Economic history of Latin America

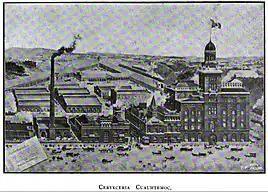
Cervecería Cuauhtemoc, beer brewery in Mexico, 1890

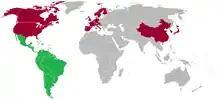
Current IDB Borrowing members in green, non-borrowing members in red

The outbreak of World War I in 1914 disrupted British and other European investment in Latin America, and the international economic order vanished. In the post–World War I period, Germany was eclipsed from trade ties with Latin America and Great Britain experienced significantly losses, leaving the United States in the dominant position.